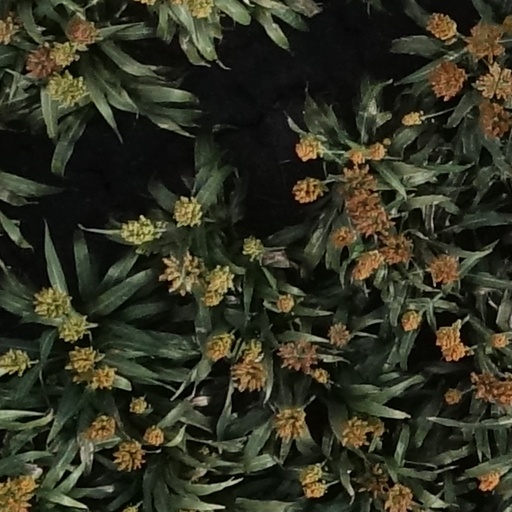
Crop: sorghum